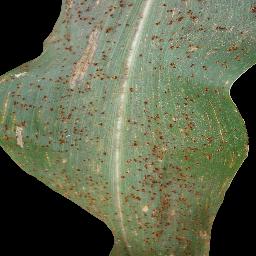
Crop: corn
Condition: (maize)_common_rust